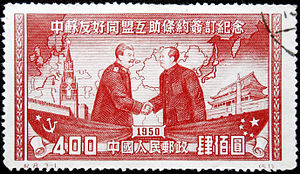
Kina / Politik / Udenrigspolitik
Sovjetunionens Josef Stalin møder Mao Zedong i 1950.
Kina er en suveræn stat i Østasien. Med en befolkning på knap 1,4 milliard mennesker, hvilket er ca. en femtedel af jordens befolkning, er det verdens mest folkerige land. Landet er en etpartistat, der er styret af Kinas kommunistiske parti med hovedsæde i hovedstaden Beijing.